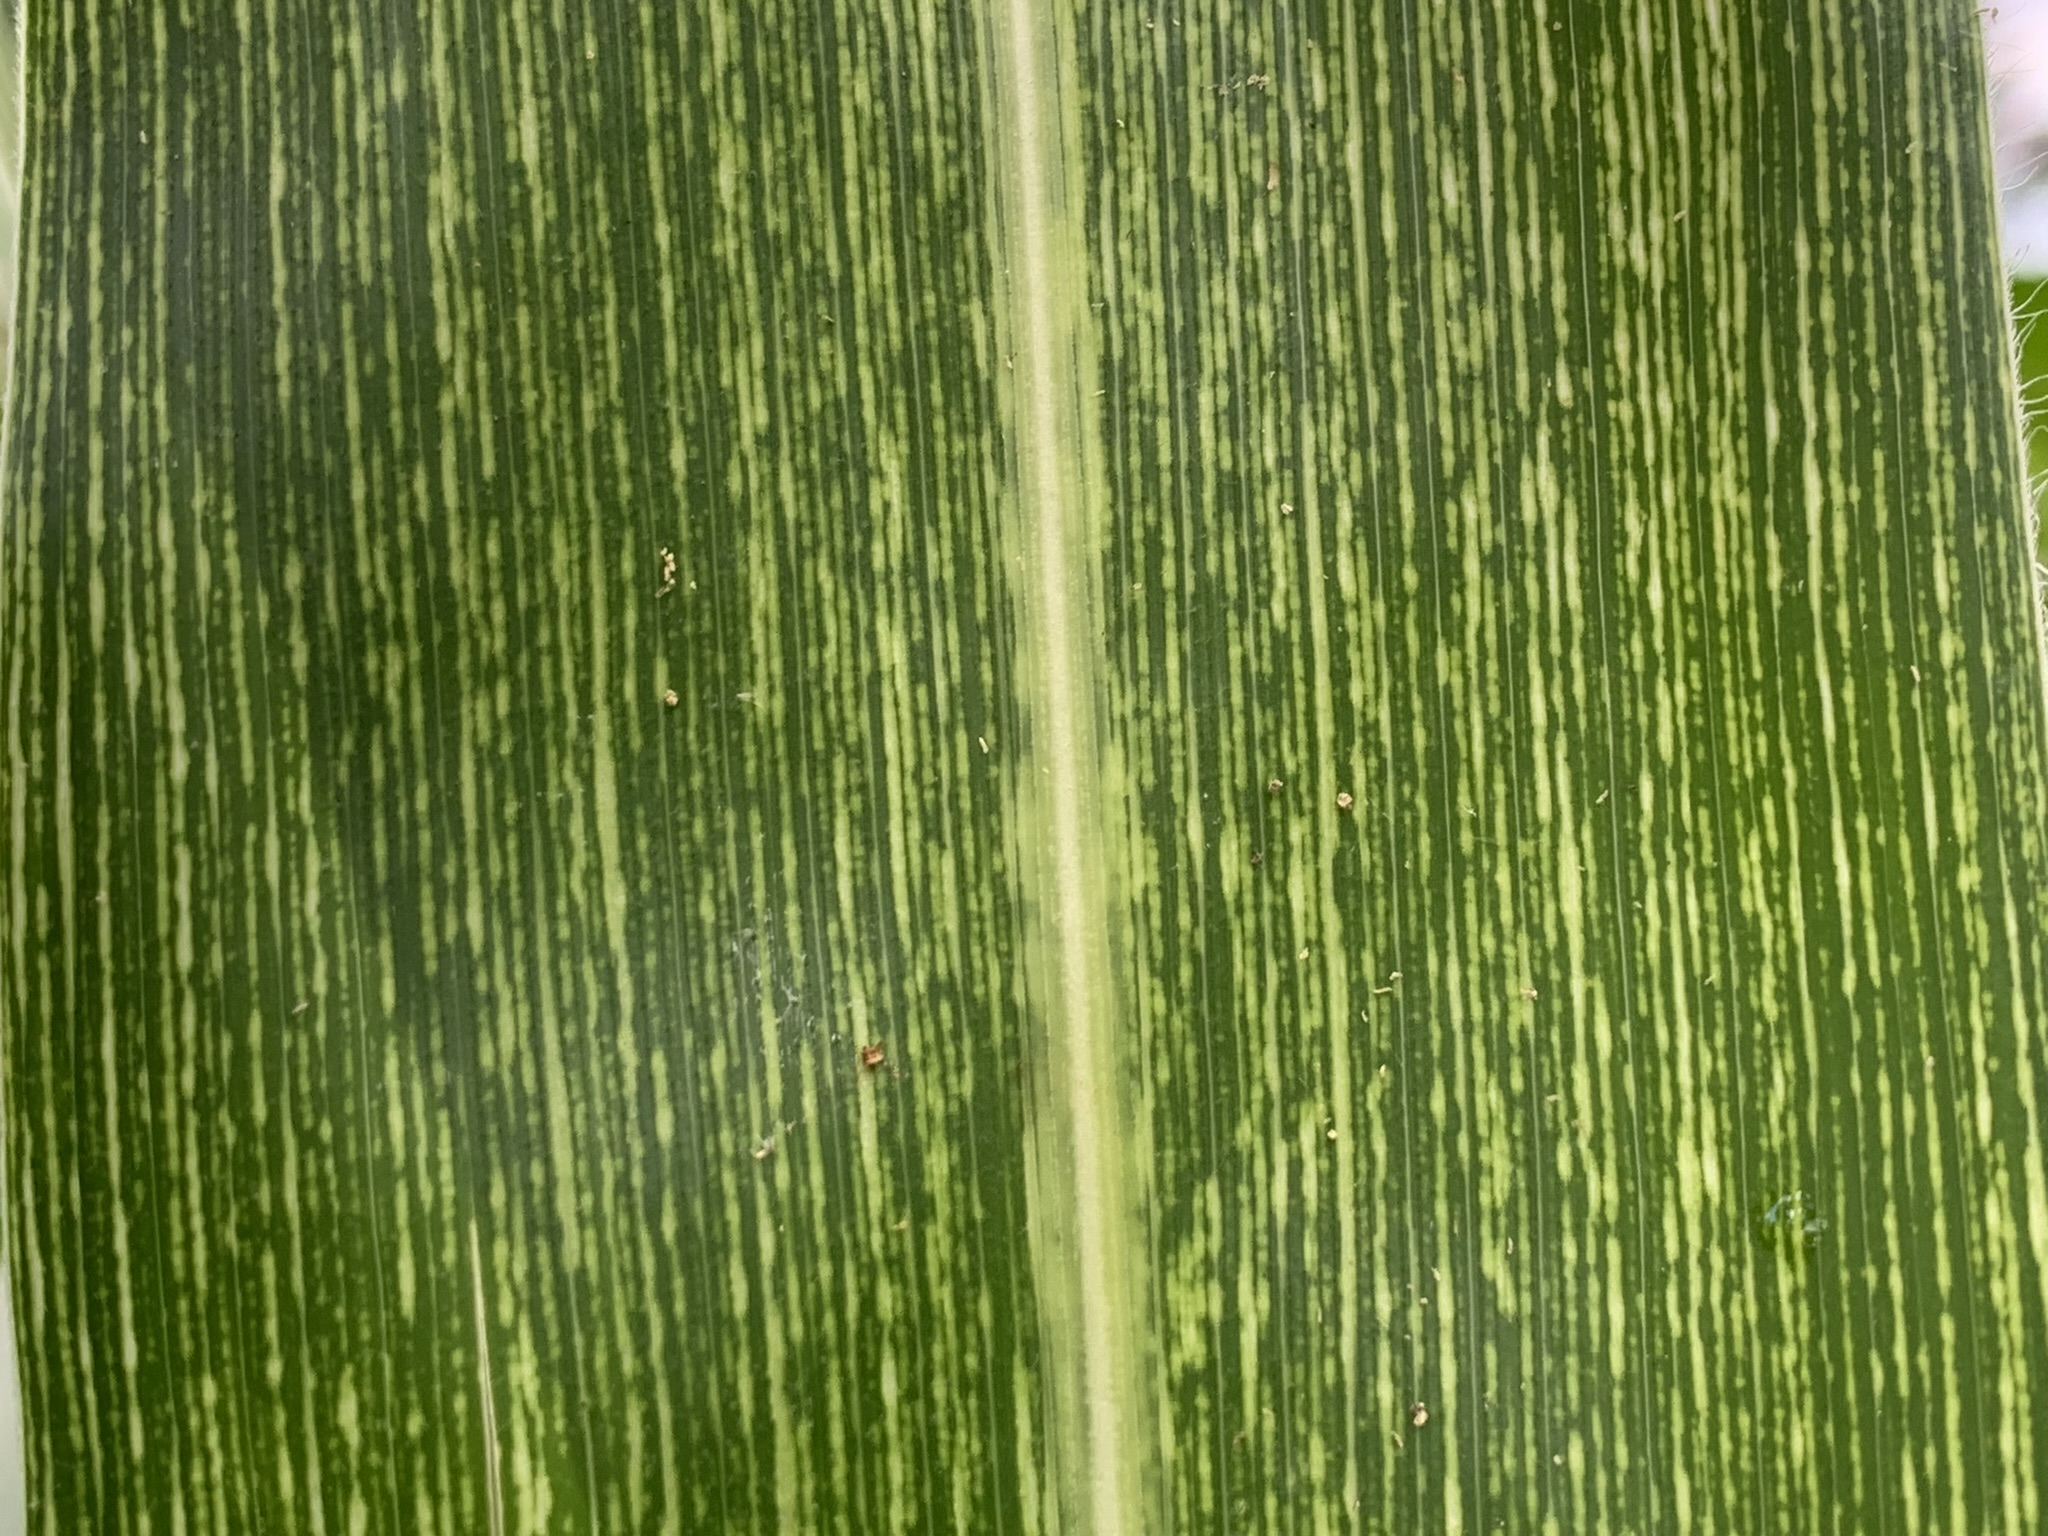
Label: MSV